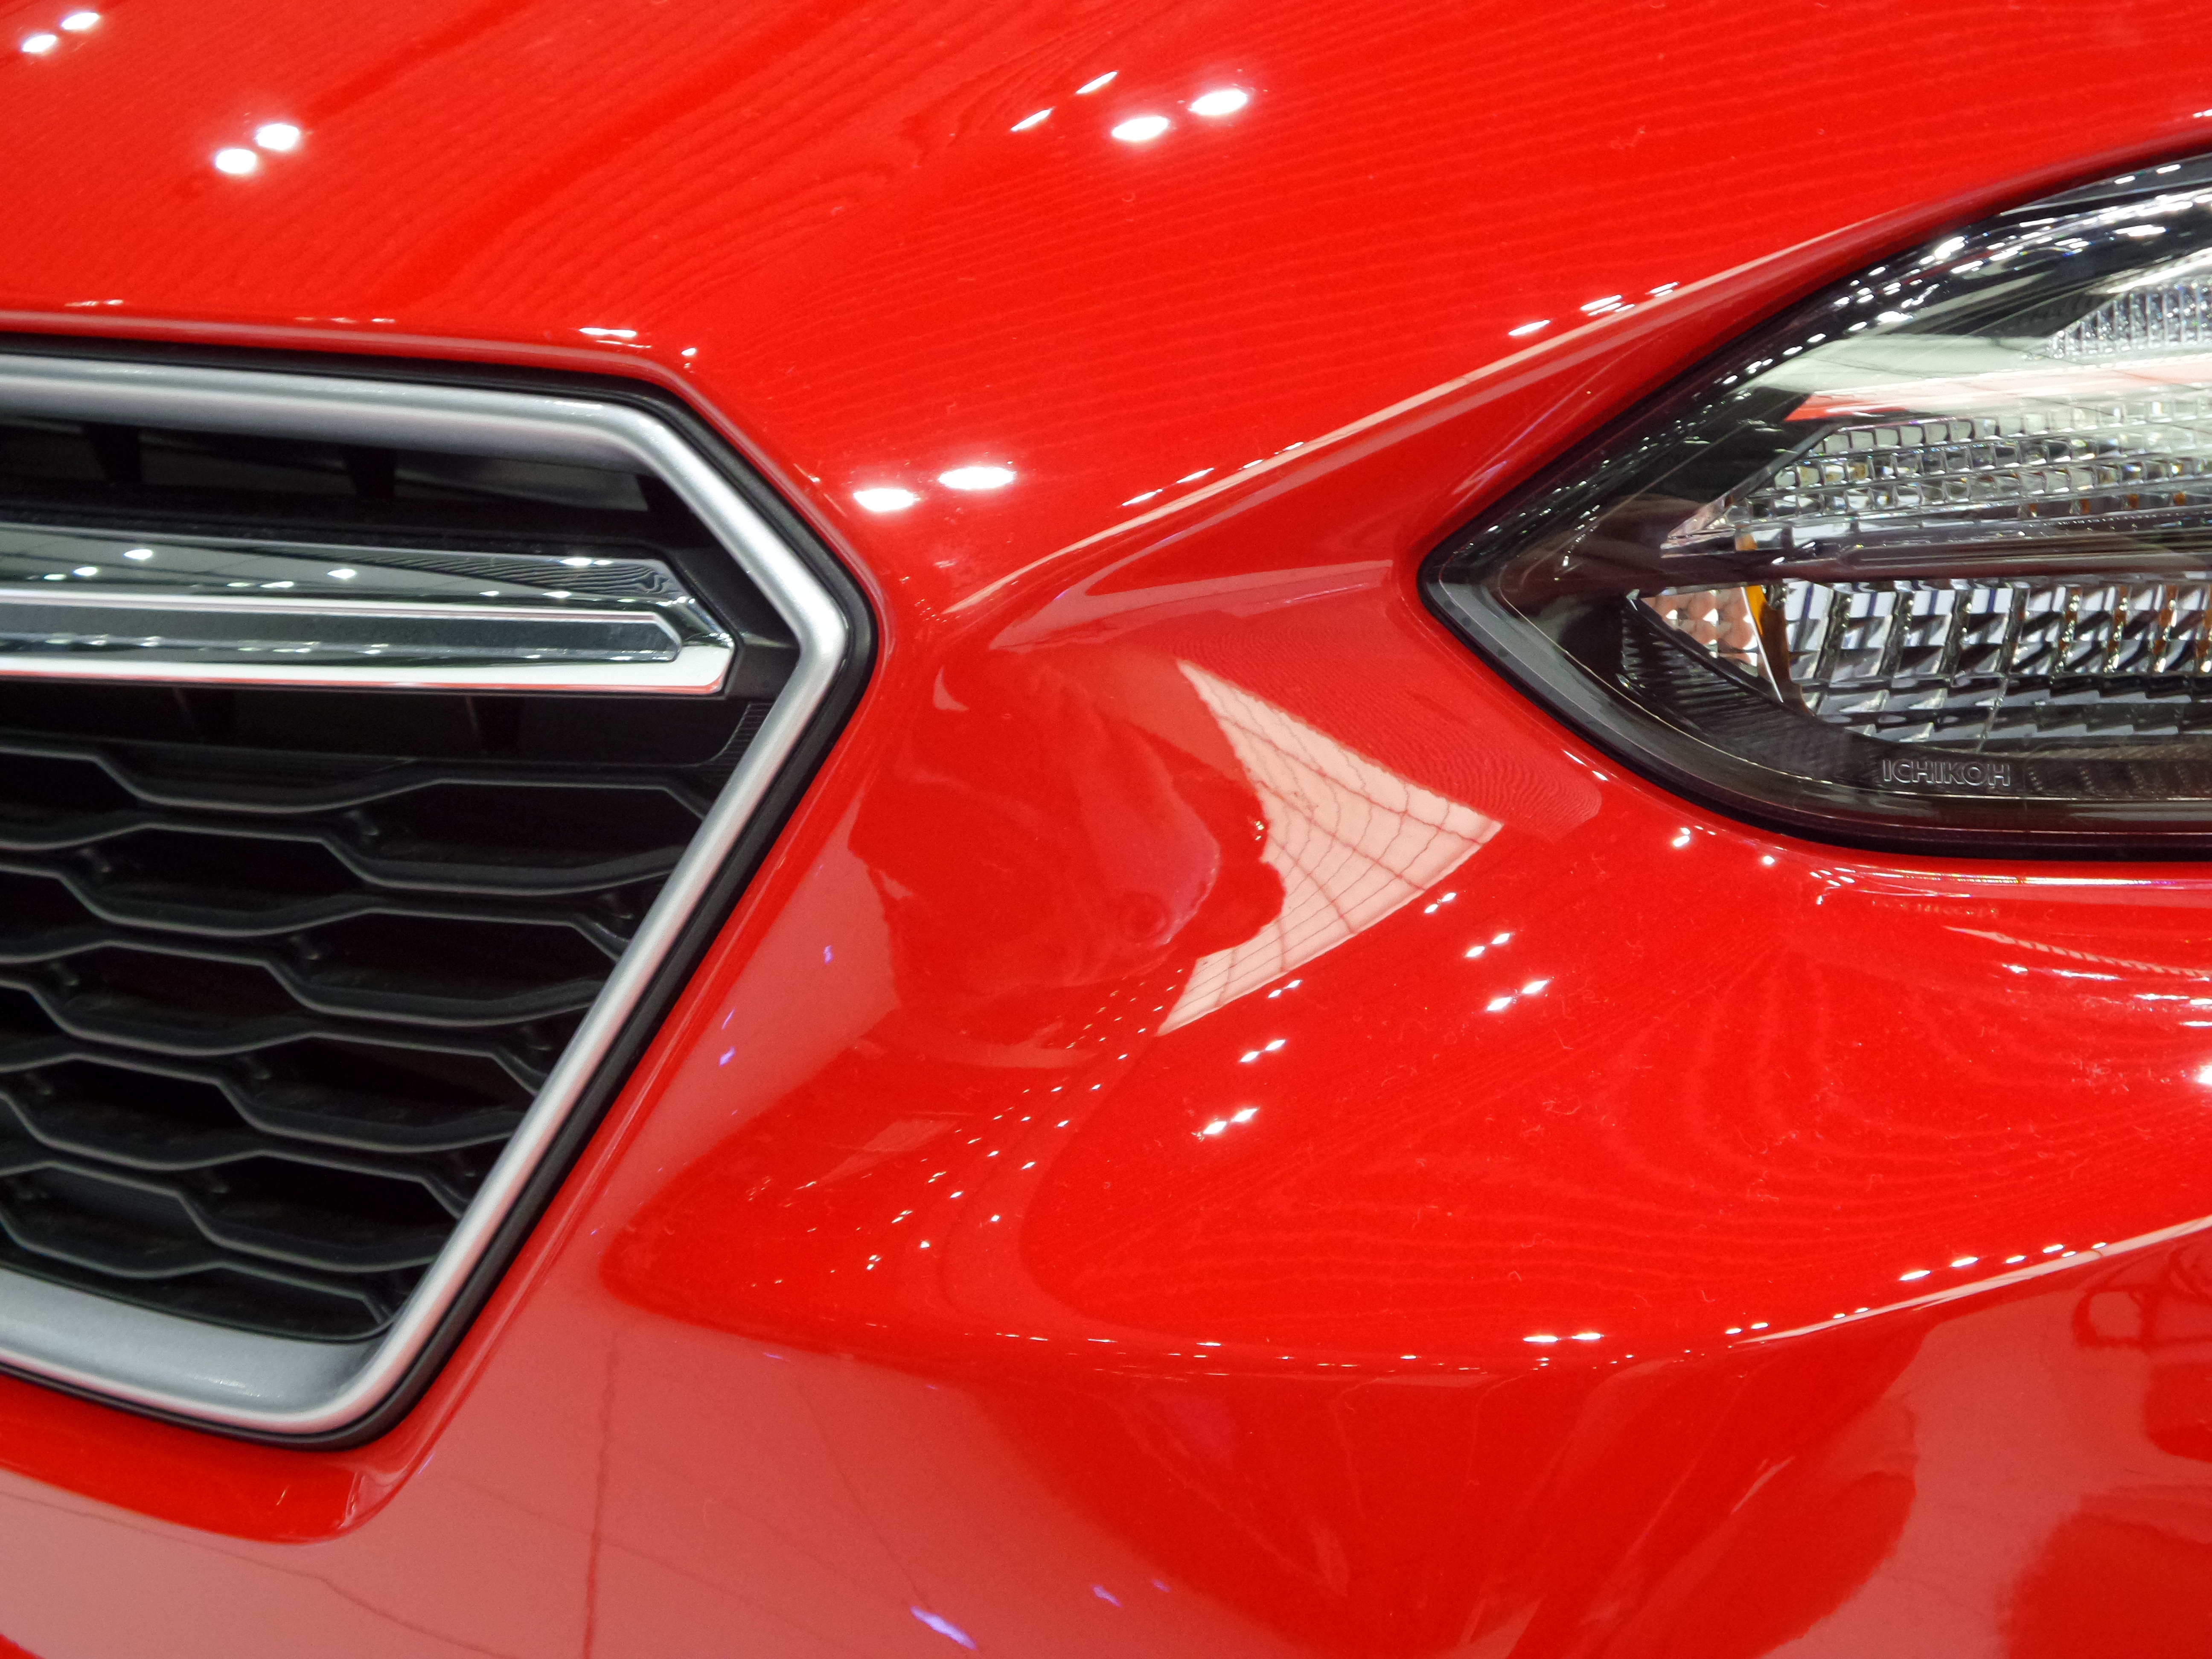
light, car, wheel, automobile, red, vehicle, automotive, sports car, bumper, supercar, design, front, subaru, auto show, land vehicle, automobile make, automotive exterior, automotive design, luxury vehicle, performance car, family car, executive car